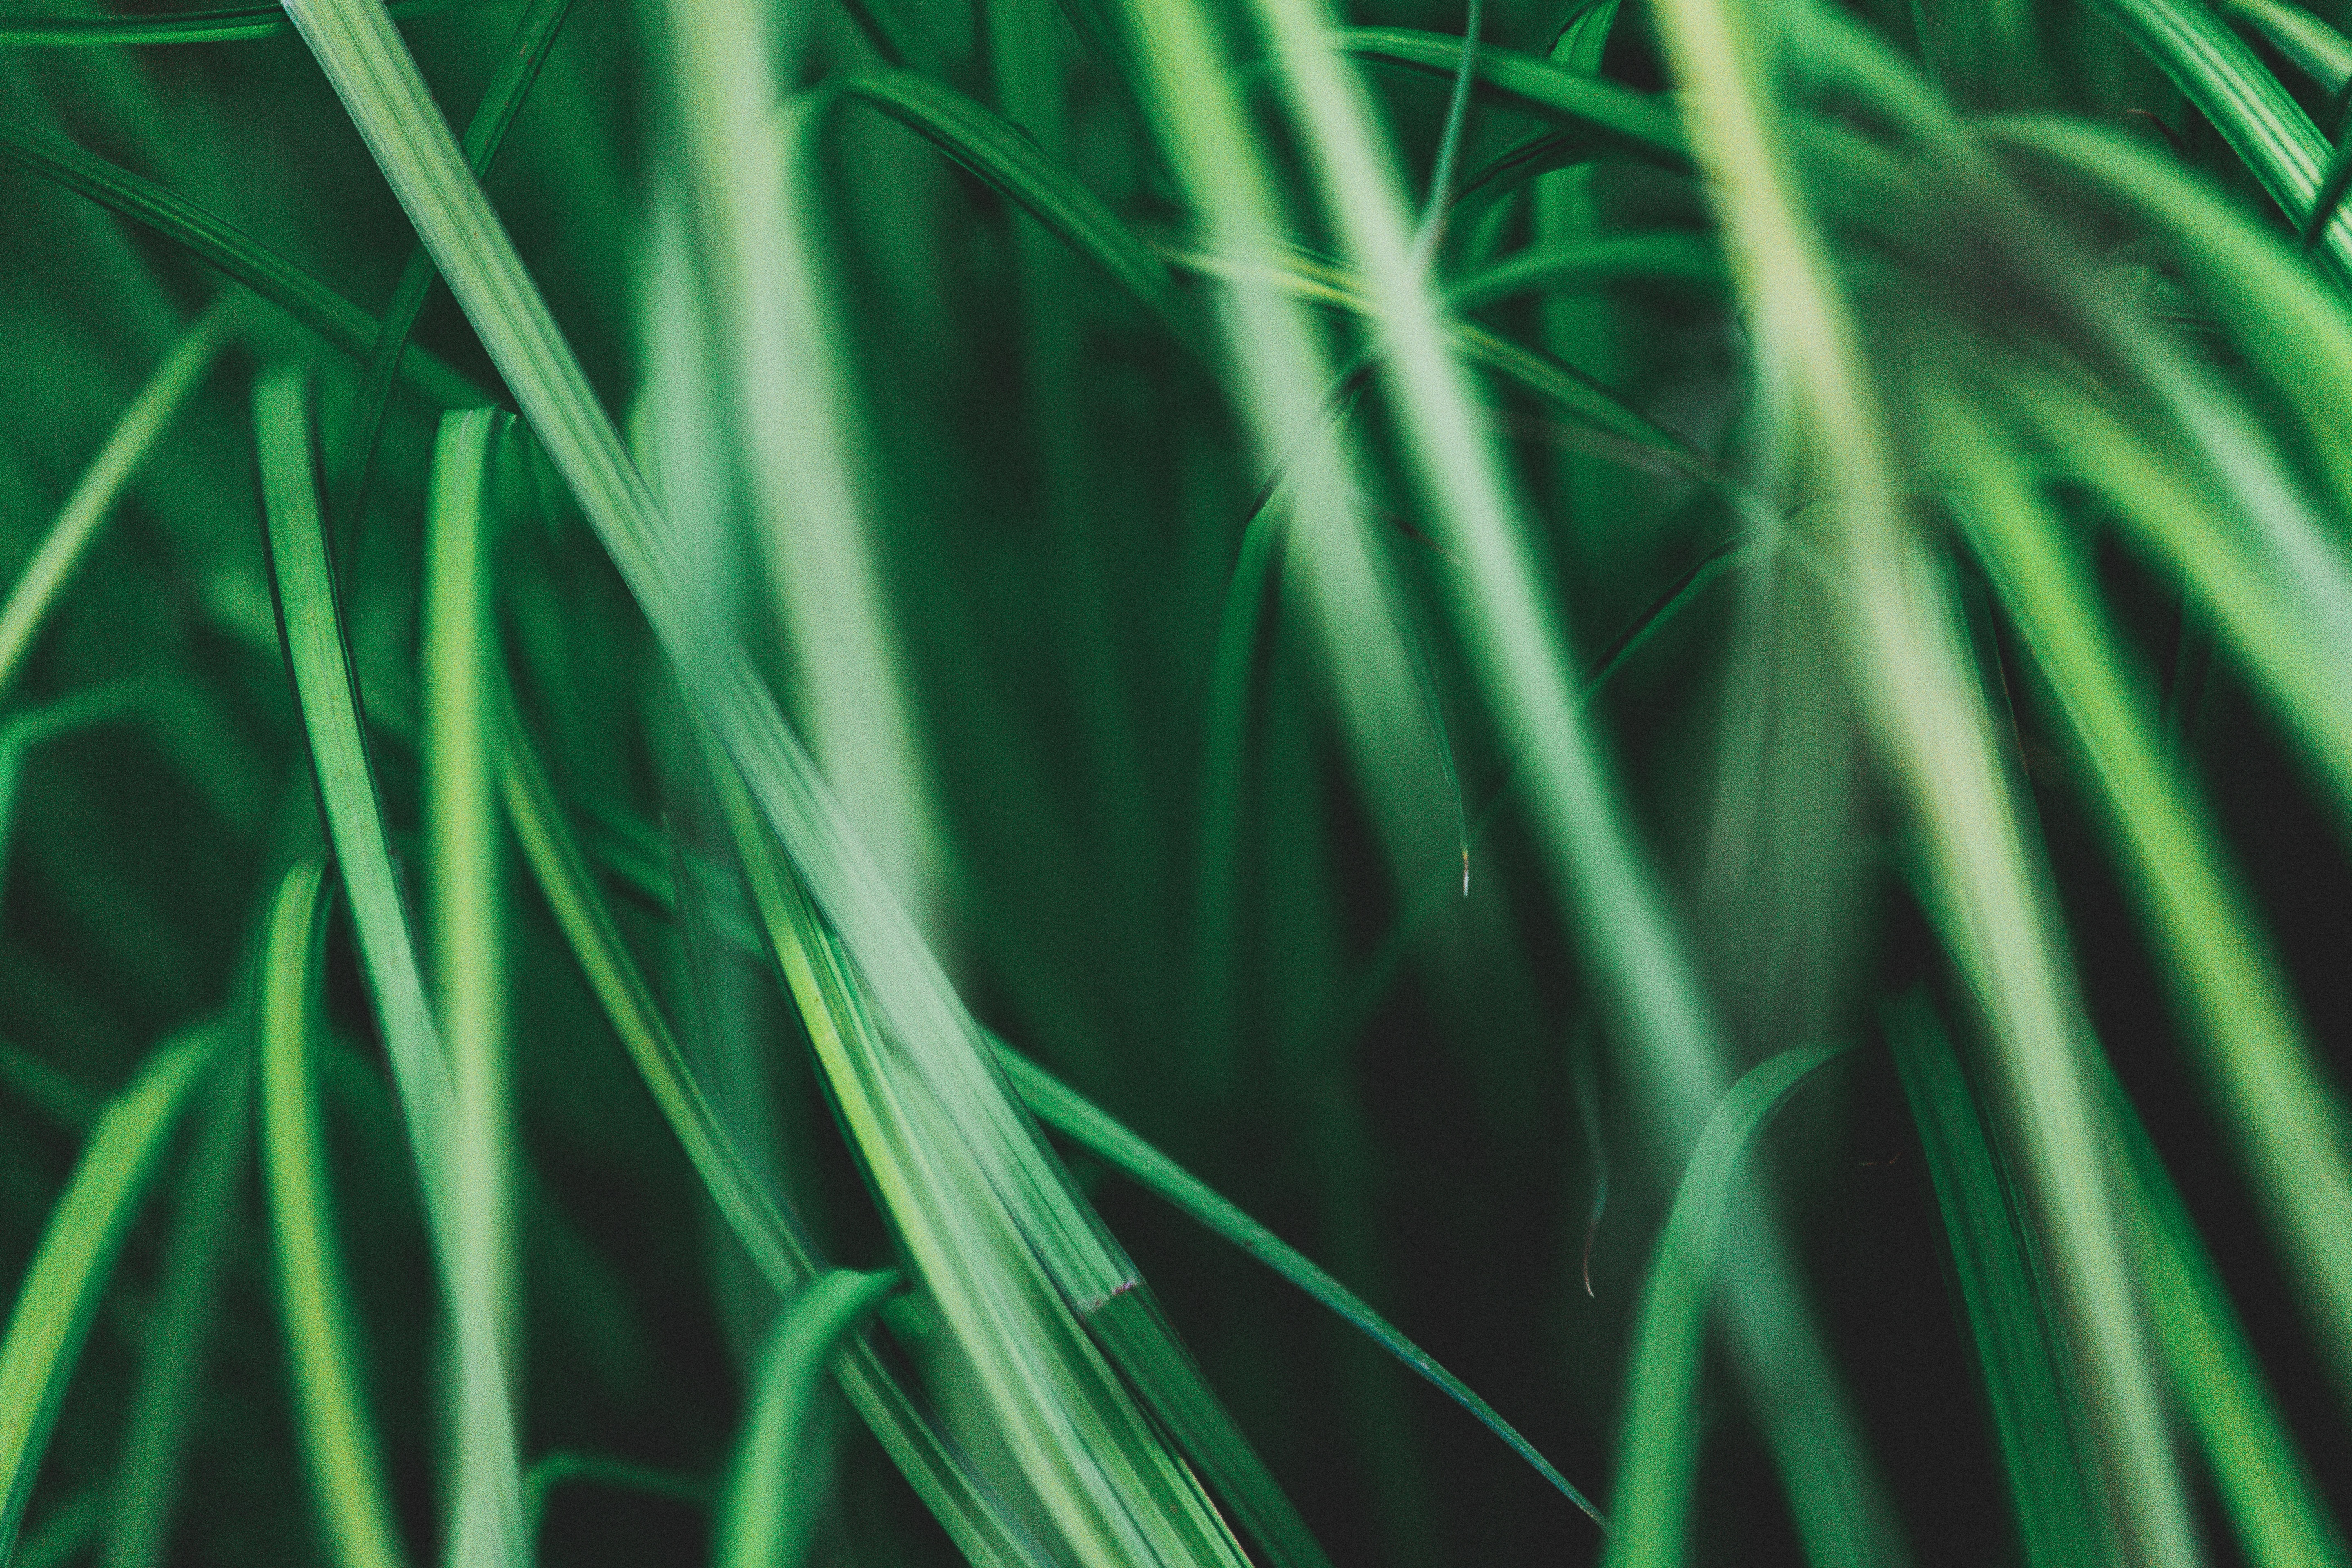
grass, branch, light, plant, lawn, sunlight, leaf, flower, line, green, flora, macro photography, grass family, plant stem, computer wallpaper, arecales